Somos tú y yo

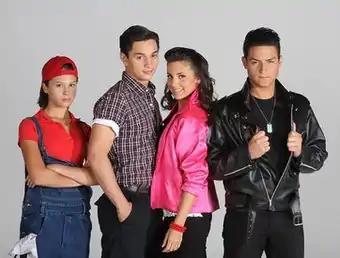

The series also being issued by Venevisión was also transmitted by air channels and cable in different countries of the world, why the series went beyond borders and got a great fanaticism around the world, being highlighted Italy and the Philippines. Some of the leading chains are, GMA Network, Univision and RAI, which was in charge of their respective emission zone.